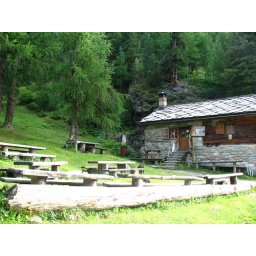
a house in the mountains